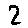
Label: 2